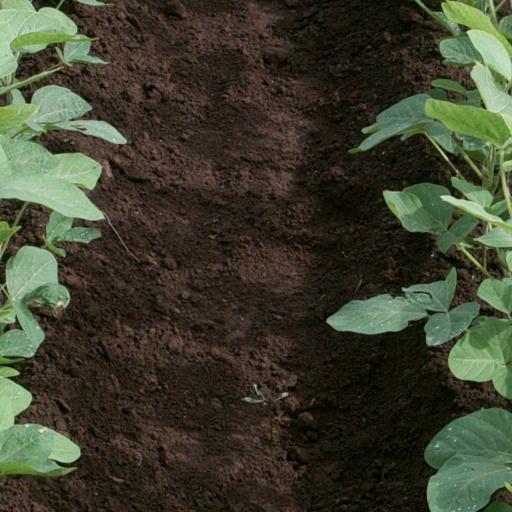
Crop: soybean